Cross-border language

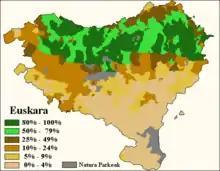
Linguistic distribution of the Basque language in the Basque Country

An individual living in an area where a cross-border language is spoken can exhibit various levels of comprehension. The four categories of speakers in terms of comprehension can be illustrated by the example of Basque, which is spoken in the western Pyrenees, on both sides of the border between the states of Spain and France.